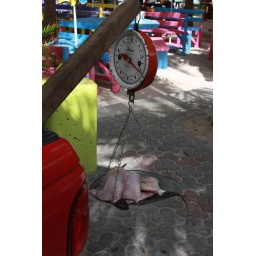
This guy was selling fish from the back of his pickup truck in St. Maarten